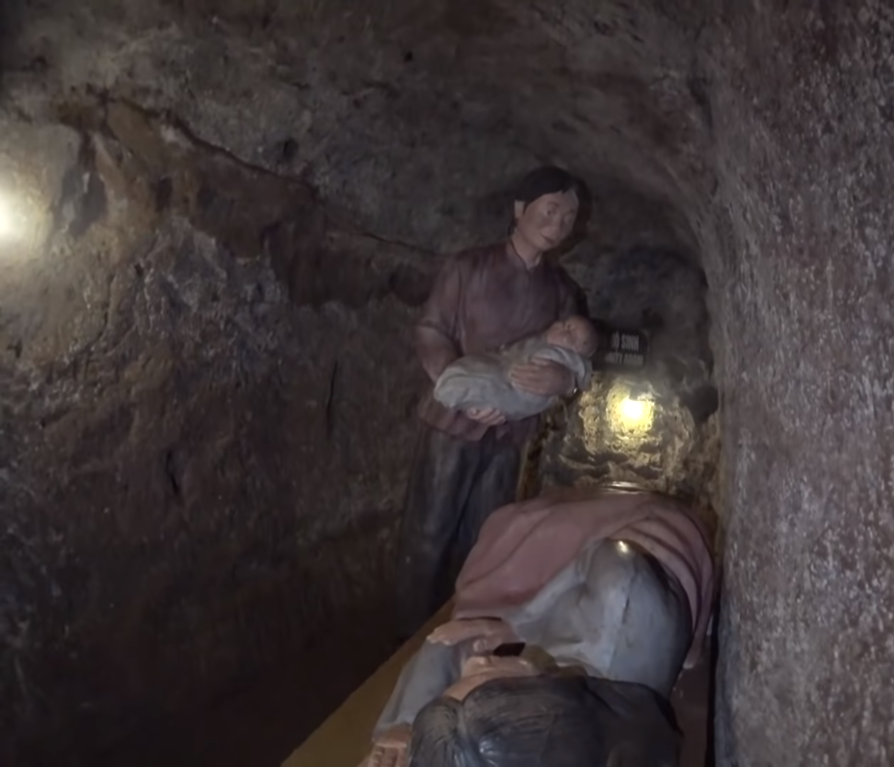
user: text: Áo của người phụ nữ đang đứng có màu gì?
assistant: text: Nâu đỏ

user: text: Các nhân vật trong hình được đặt ở loại công trình nào?
assistant: text: Địa đạo Vĩnh Mốc

user: text: Cảnh tượng trong địa đạo mô tả mối quan hệ giữa các thành viên gia đình và điều kiện sống khắc nghiệt như thế nào?
assistant: text: Cảnh tượng thể hiện sự gắn bó và hỗ trợ lẫn nhau giữa các thành viên trong gia đình khi phải sống và sinh nở trong điều kiện chật hẹp, thiếu thốn dưới địa đạo trong thời chiến